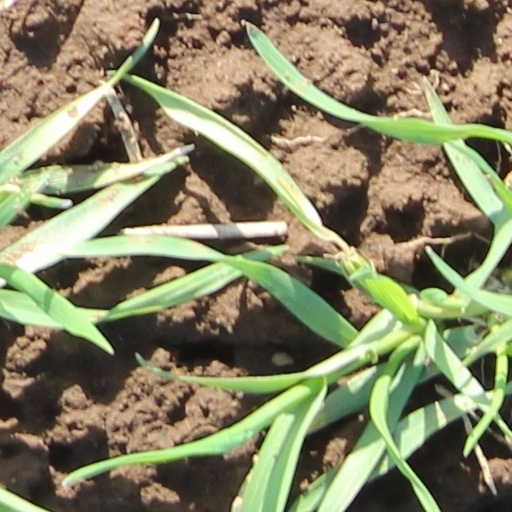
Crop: wheat